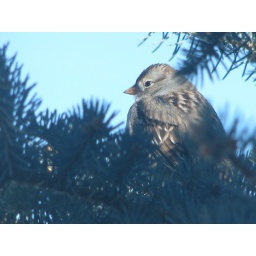
This little bird was in my blue spruce this morning and posed so nice for me.